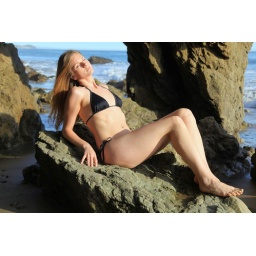
Photoshoot of a pretty model with long blonde hair and blue eyes in a black bikini.